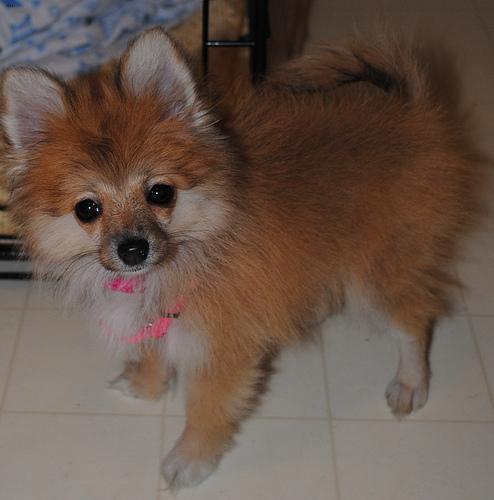
pomeranian